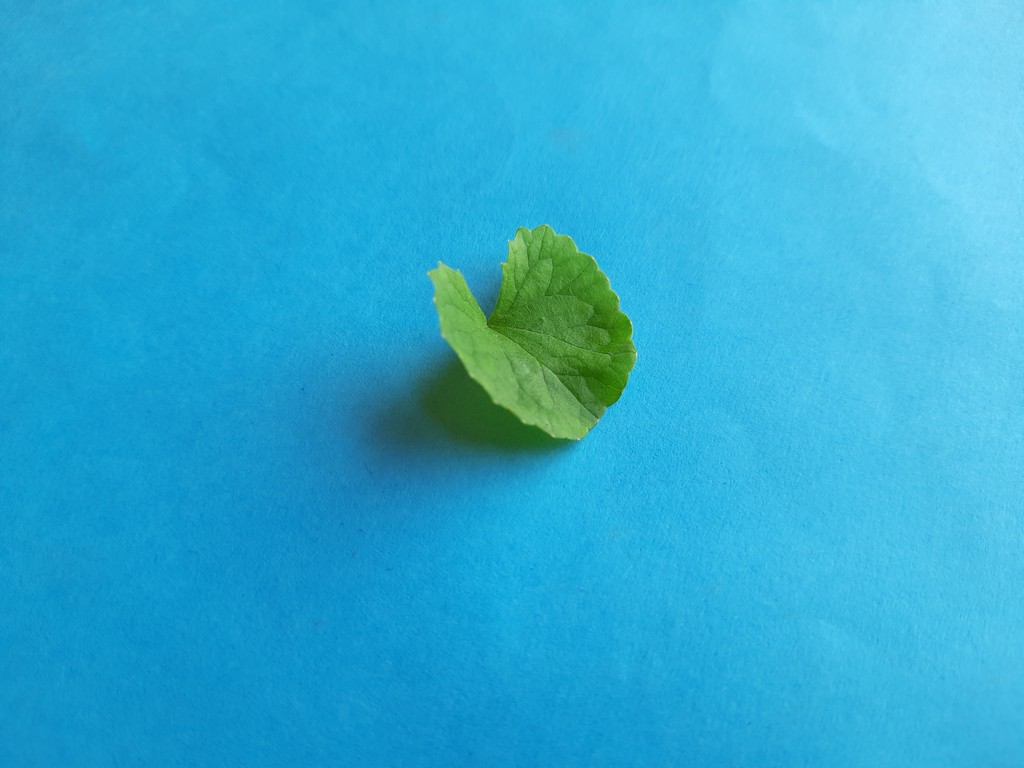
Label: Healthy